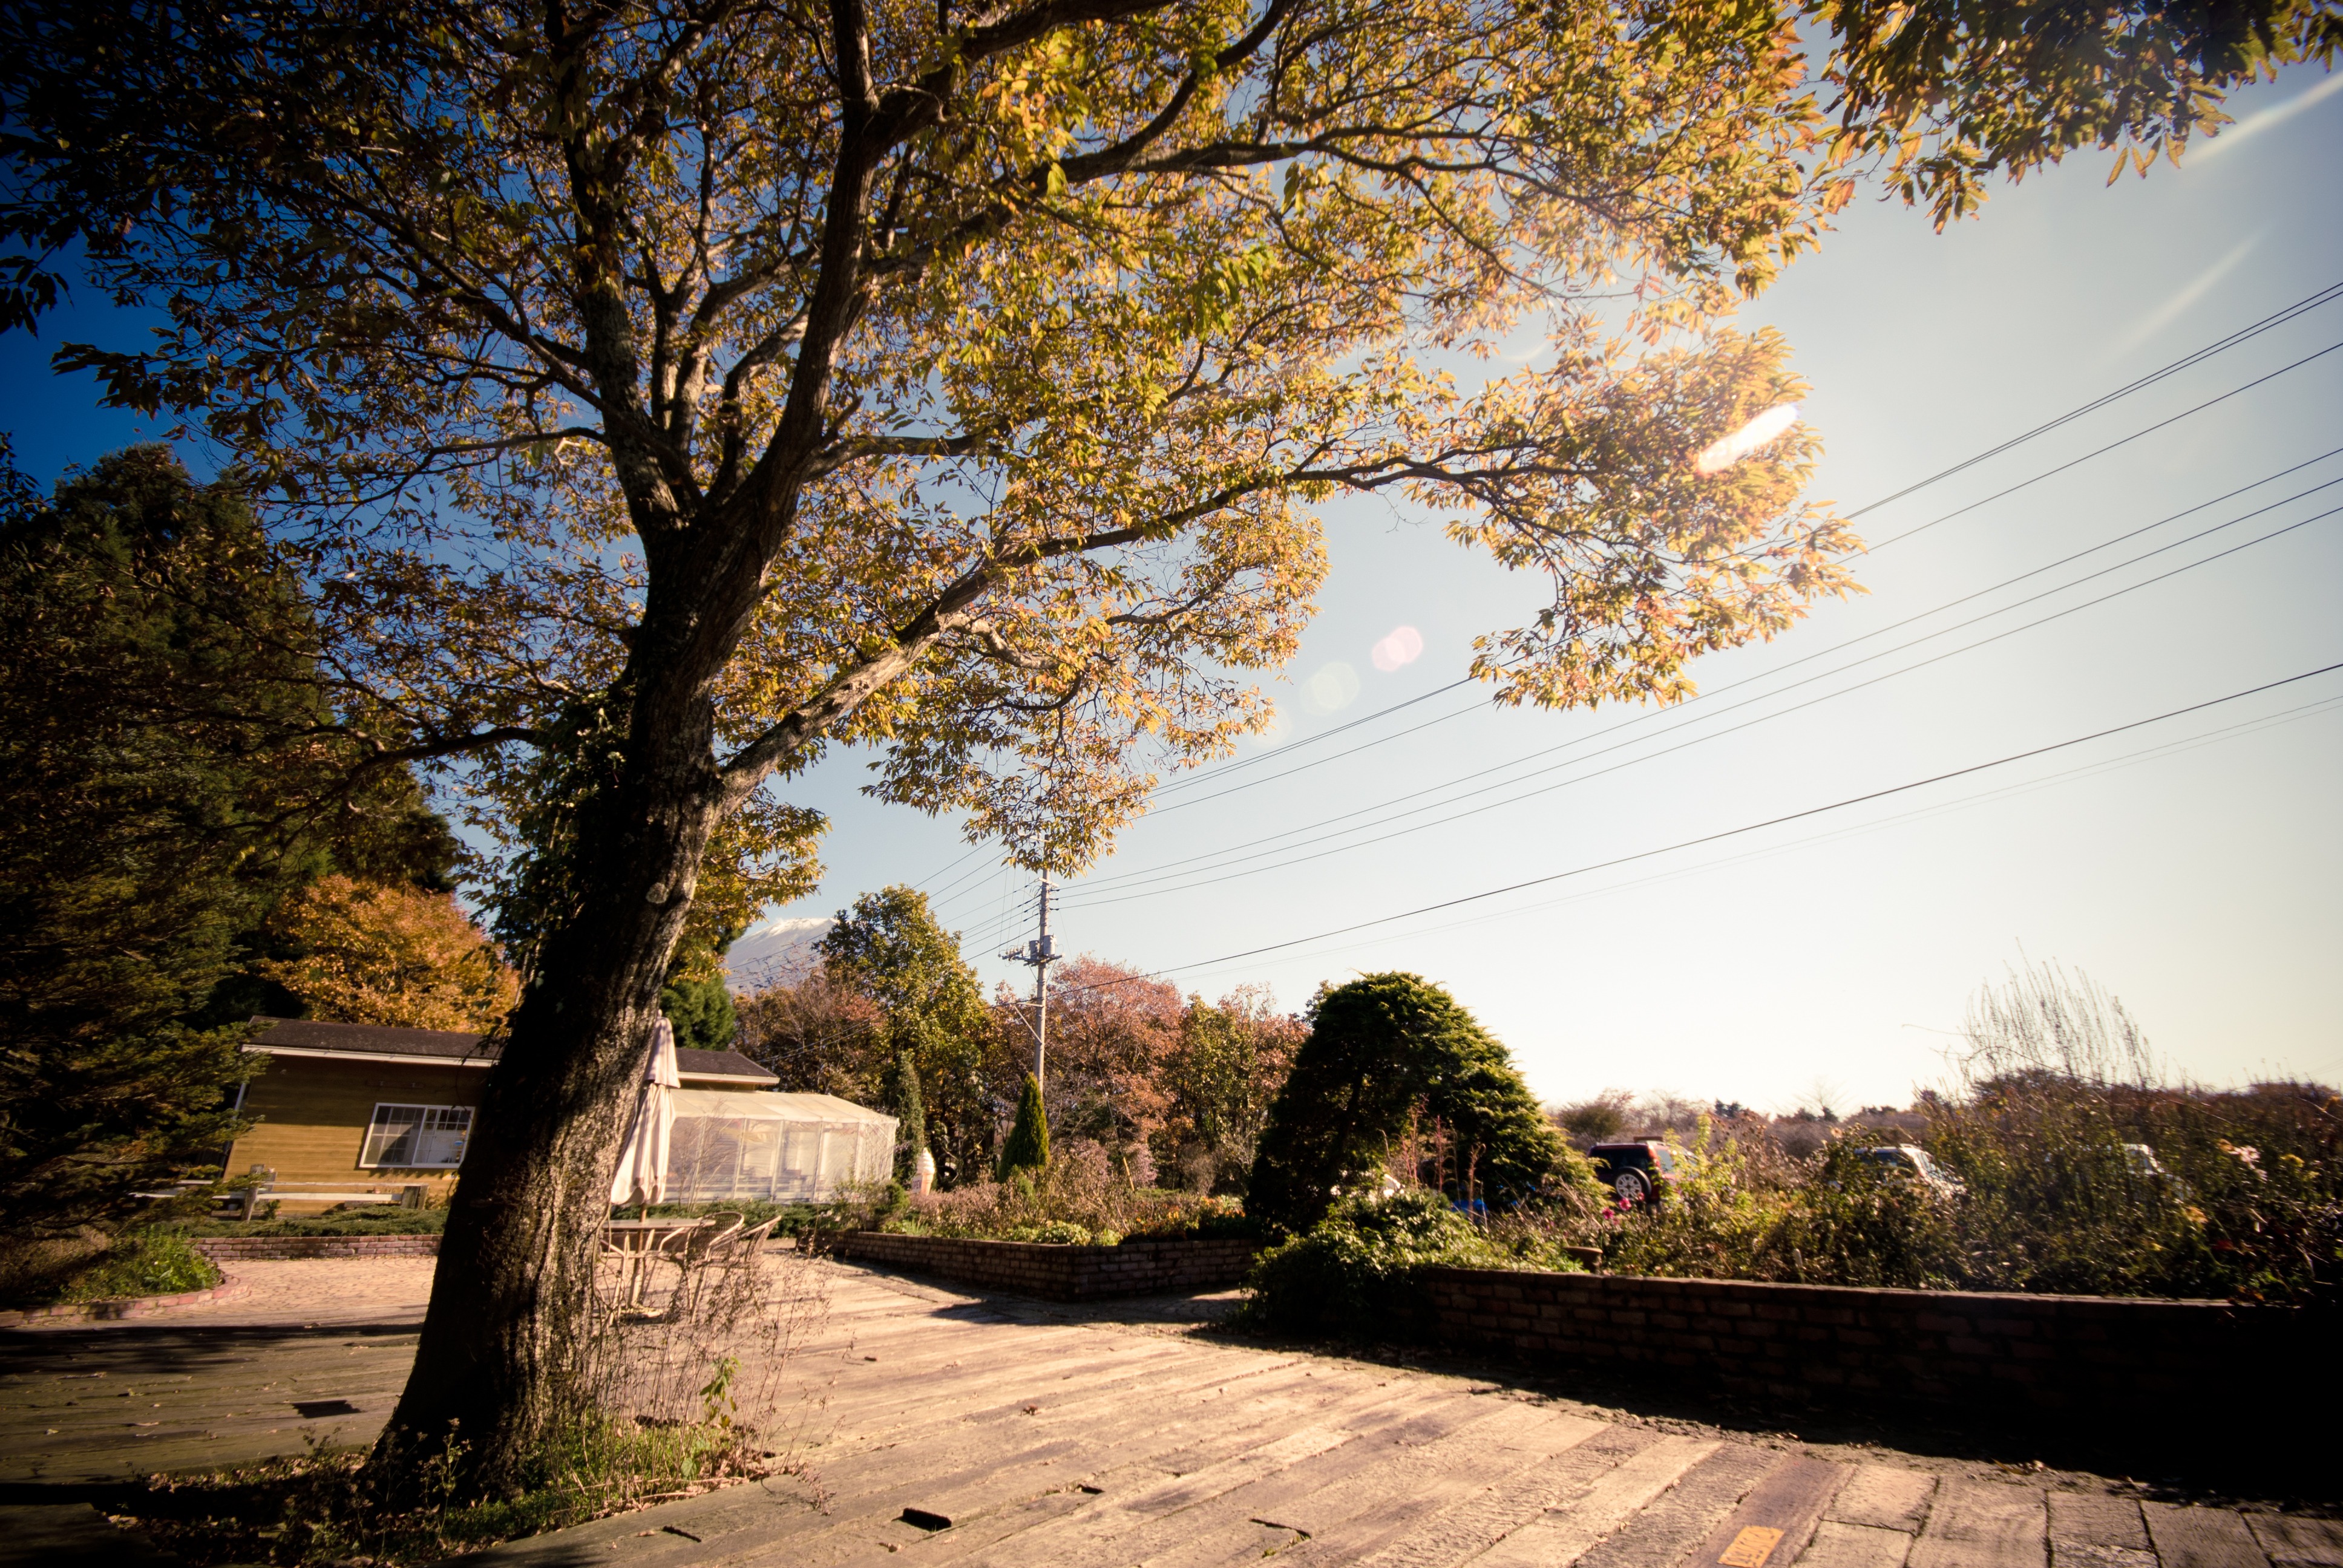
tree, nature, branch, plant, farm, countryside, house, sunlight, morning, leaf, flower, country, evening, peaceful, autumn, residential, season, woody plant